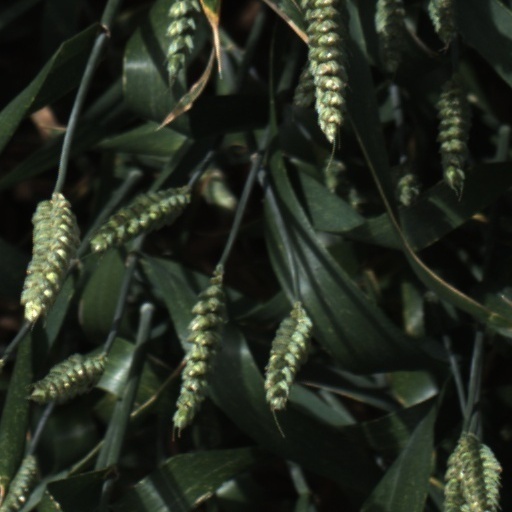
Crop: wheat